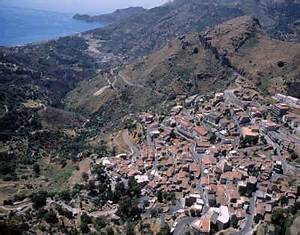
Label: gallina